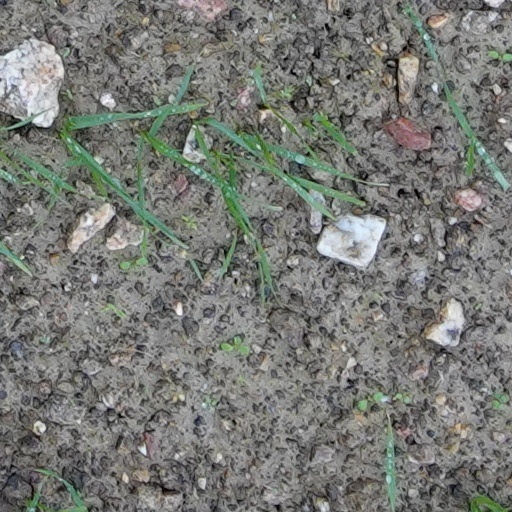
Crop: wheat